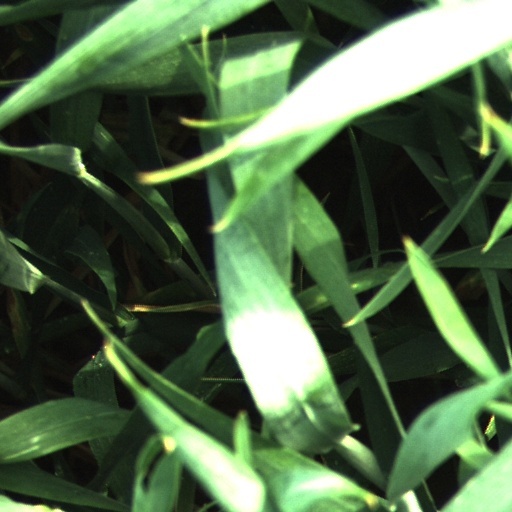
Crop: wheat